List of Saint Louis Billikens men's soccer seasons

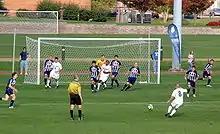
Saint Louis soccer in action.

The Saint Louis Billikens men's soccer team is an intercollegiate varsity sports team of Saint Louis University. The Billikens compete in the Atlantic 10 Conference in the National Collegiate Athletic Association Division I.